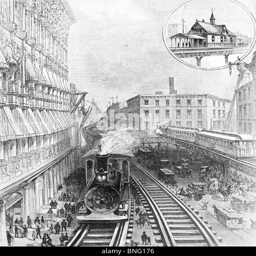
the l trains passing over us census designated place by unknown artist , print